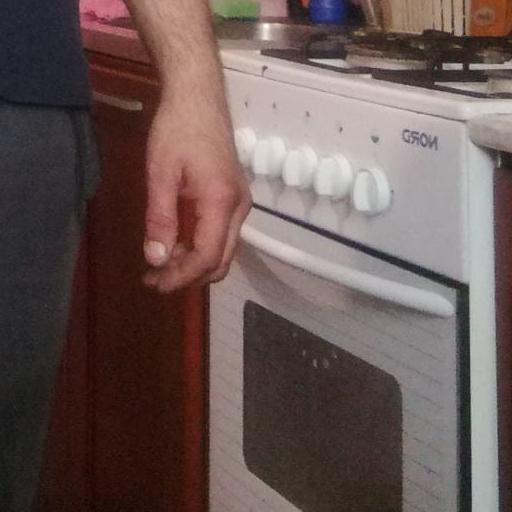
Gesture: no_gesture